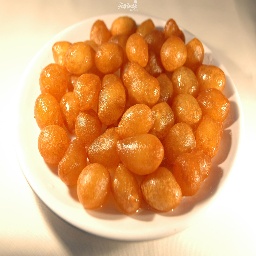
Label: lokma_dessert